Međimurje County

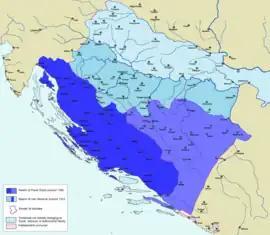
On the 14th-century map of Croatian lands, Međimurje is part of Slavonia (light blue)

In the 2011 census, the total population of the county was 113,804. During the same census, a total of 106,744 residents of the county identified themselves as Croats. The following ethnic minorities were represented by more than 100 people in the 2011 census: Romani (5,107), Slovenes (516), Serbs (249), Albanians (200), and Russians (137). The county has the highest concentration of Romani people in Croatia.